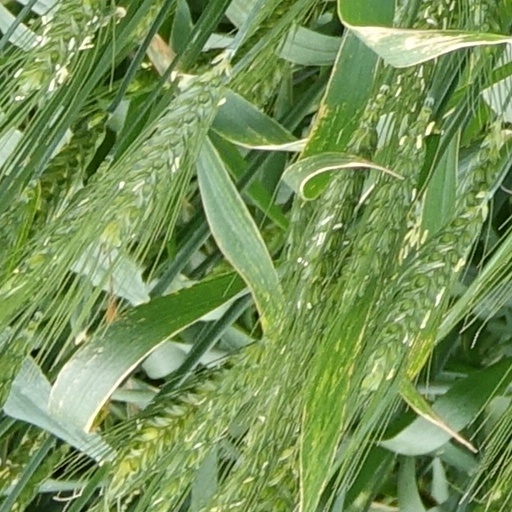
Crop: wheat